Omnivore

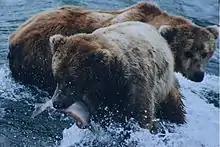
Most bear species are omnivores

Most bear species are omnivores, but individual diets can range from almost exclusively herbivorous (hypocarnivore) to almost exclusively carnivorous (hypercarnivore), depending on what food sources are available locally and seasonally. Polar bears are classified as carnivores, both taxonomically (they are in the order Carnivora), and behaviorally (they subsist on a largely carnivorous diet). Depending on the species of bear, there is generally a preference for one class of food, as plants and animals are digested differently. Canines including wolves, dogs, dingoes, and coyotes eat some plant matter, but they have a general preference and are evolutionarily geared towards meat. However, the maned wolf is a canid whose diet is naturally 50% plant matter.